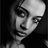
Emotion: sad